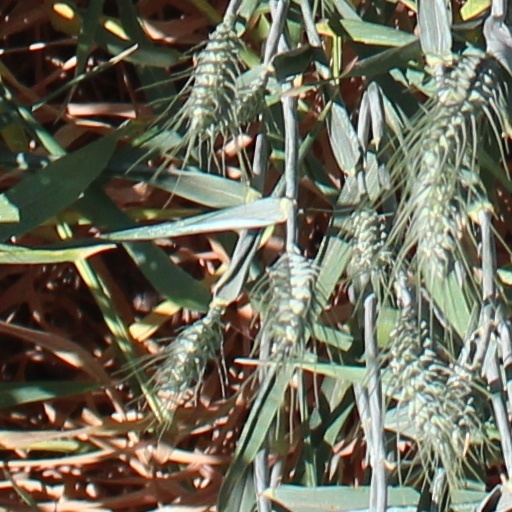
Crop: wheat